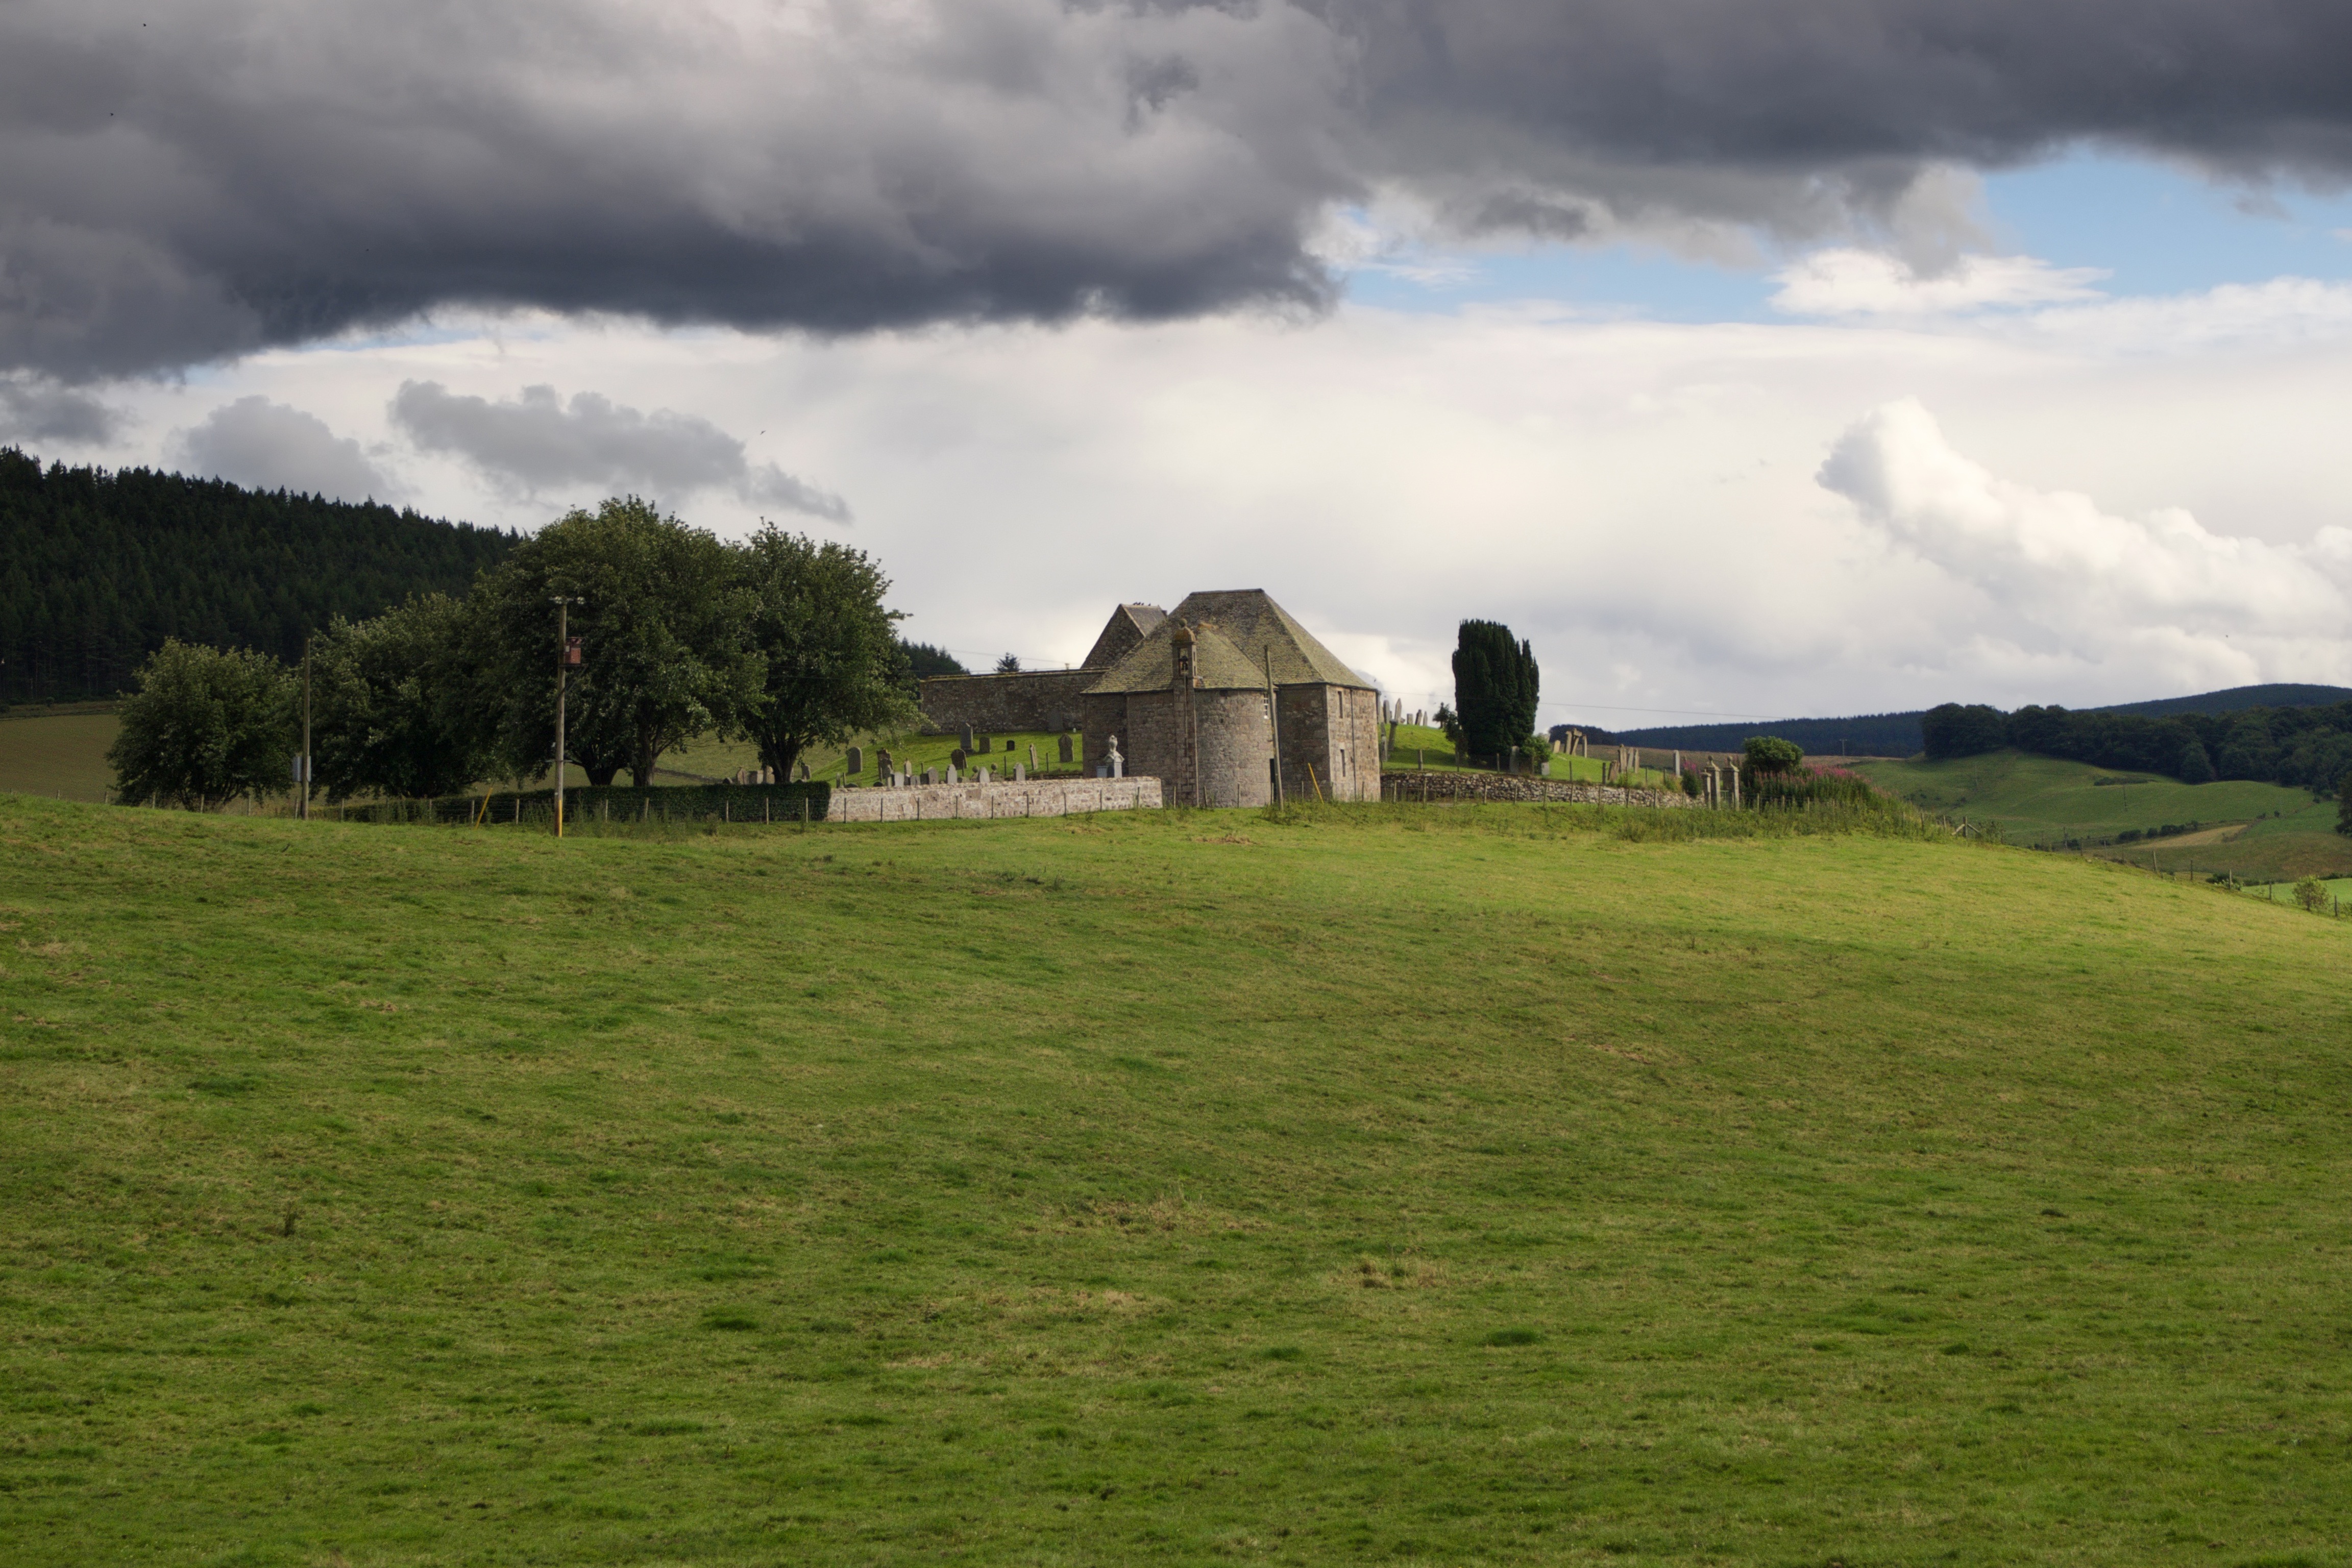
landscape, nature, grass, mountain, cloud, sky, field, farm, lawn, meadow, prairie, hill, wind, mountain range, pasture, highland, plain, clouds, grassland, plateau, scotland, mood, highlands, rural area, highlands and islands, mountainous landforms